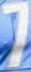
Number: 7